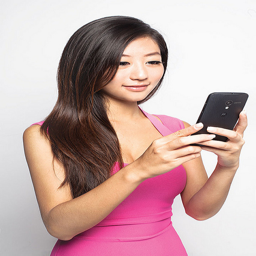
A young woman in a pink dress using her cell phone.
a pretty asian woman looking at a cell phone or tablet
Young attractive woman in pink dress looking at her phone.
A woman in a hot pink shirt holds a cell phone.
a young Asian woman is playing on her phone.